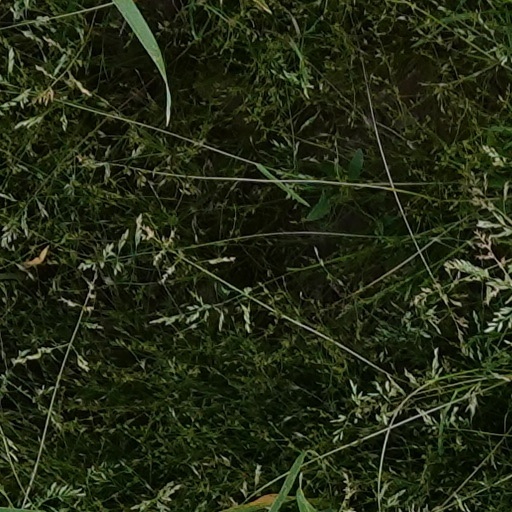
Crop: wheat